Spinebuster

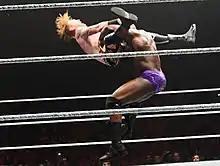
Titus O'Neil executing the "Clash of the Titus" (Sitout spinebuster) on Heath Slater

The wrestler starts by facing his opponent. He then grabs the opponent around the waist or under the arms, lifts him up, and tosses him forward on to his back or slams him down while dropping to a seated position. The wrestler hangs on to the opponents legs for a pin-fall attempt. This move is used as a finisher by Titus O'Neil who calls it the "Clash of the Titus".